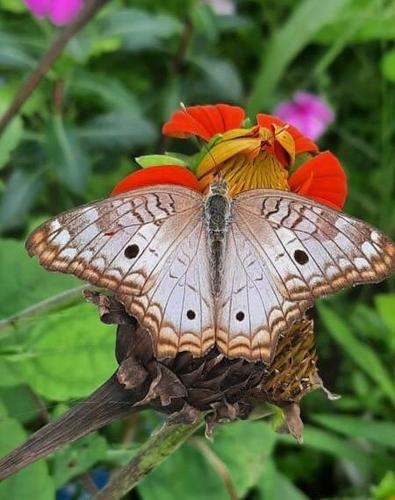
Scientific name: Anartia jatrophae
Common name: White peacock
Family: Nymphalidae
Order: Lepidoptera
Pollinator type: Primary pollinator
Habitat: Gardens, parks, and open areas
Geographic range: Southern United States to Argentina
Conservation status: Least Concern